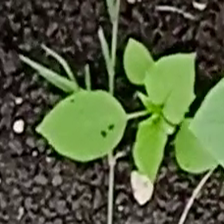
Weed species: Lamber_Quarter_plant(Chenopodium )